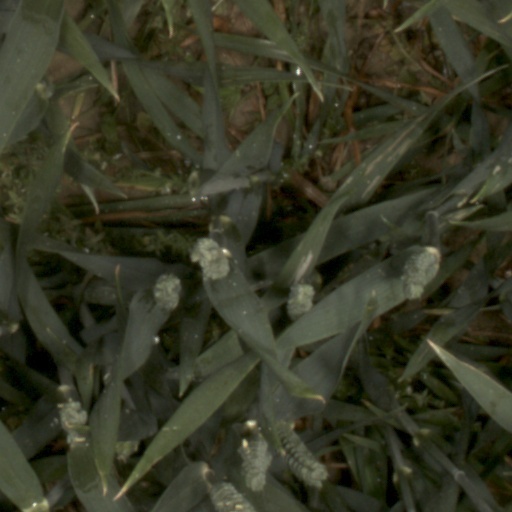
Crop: wheat